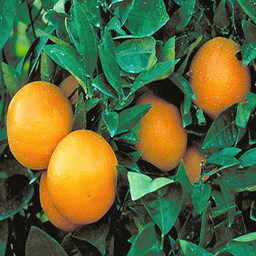
Label: peels